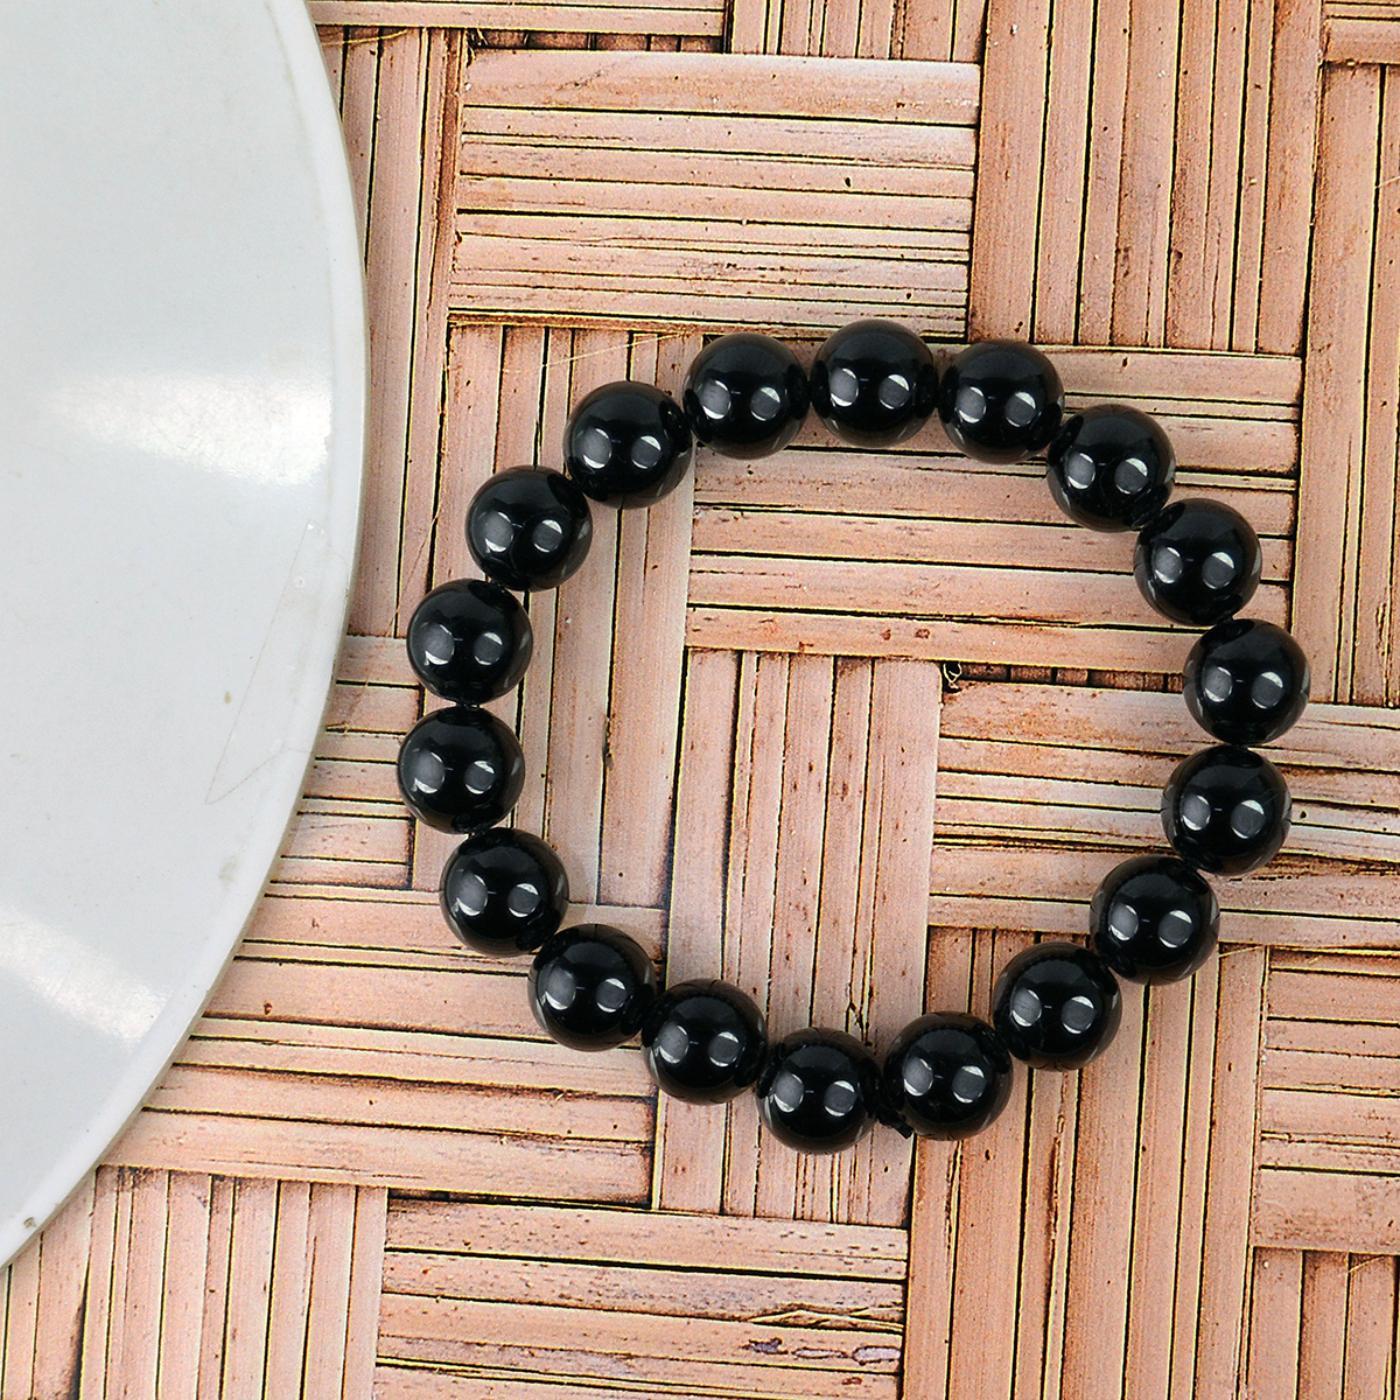
Reiki Crystal Products Black Tourmaline Round Bead 10 mm Bracelet for Reiki and Crystal Healing
Type: Bracelets & Bangles
Brand: Reiki Crystal Products
Price: Rs. 949
Stretchable Elastic Handmade Natural Crystal Stone Bracelet | Diameter : 2.5 Inch. | Stone Size - 10 mm | Shape : Round |Charged By Reiki Grand Master & Vastu Expert
Features: Stretchable Elastic Handmade Natural Crystal Stone Bracelet | Diameter : 2.5 Inch. | Stone Size - 10 mm | Shape : Round | Charged By Reiki Grand Master & Vastu Expert,Natural Healing Stone for Reiki Healing, Crystal Healing, Numerology, Tarot, Astrology, Vastu, Angle Healing & Feng Shui,100% Authentic, Original and Natural Healing Stone / Crystal - small holes, crack marks on the surface or inside the stones are often visible,Material : Natural Healing Stones See Images & Product Description For Healing Properties /Advantages,Stylish Party-Daily-Office-Casual Wear Reiki Healing Stone Bracelet for Men, Women, Boys, Girls. Best for Gifting & Personal Use.
Included: Pack Of 1 X Black Tourmaline 10 mm Bracelet